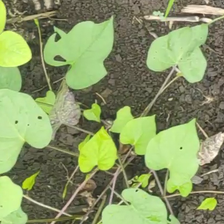
Weed species: Obscure_morning _glory(Ipomoea obscura)